Radio

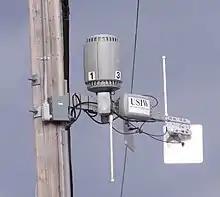
Neighborhood wireless WAN router on telephone pole

Wireless WAN (wireless wide area network, WWAN) – a variety of technologies that provide wireless internet access over a wider area than Wi-Fi networks do – from an office building to a campus to a neighborhood, or to an entire city. The most common technologies used are: cellular modems, that exchange computer data by radio with cell towers; satellite internet access; and lower frequencies in the UHF band, which have a longer range than Wi-Fi frequencies. Since WWAN networks are much more expensive and complicated to administer than Wi-Fi networks, their use so far has generally been limited to private networks operated by large corporations.